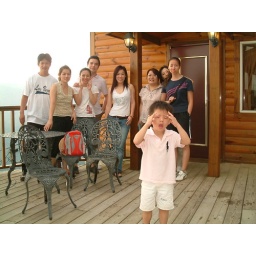
This pic took by a girl 9 years oldthe boy wanted to take pic.